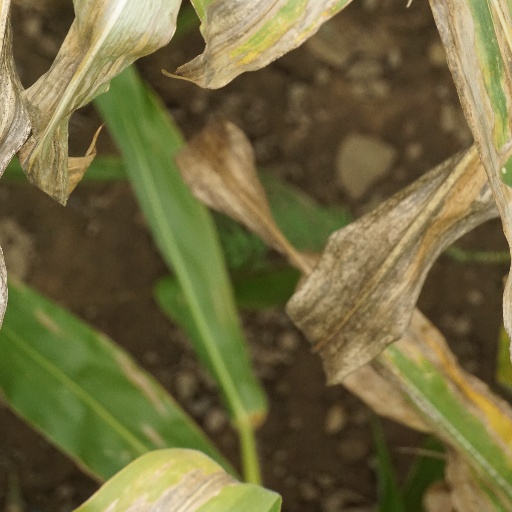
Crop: maize; corn